Big Air Freestyle

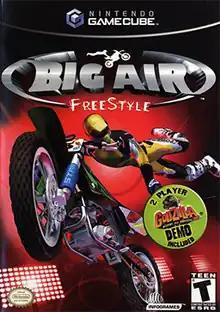
North American cover art

Big Air Freestyle is a motorcycle racing video game for the GameCube developed by Paradigm Entertainment and published by Infogrames in 2002. It is an enhanced port of the PlayStation 2 game "MX Rider", without the FIA license.